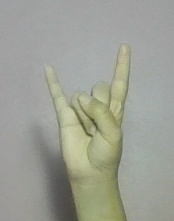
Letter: la